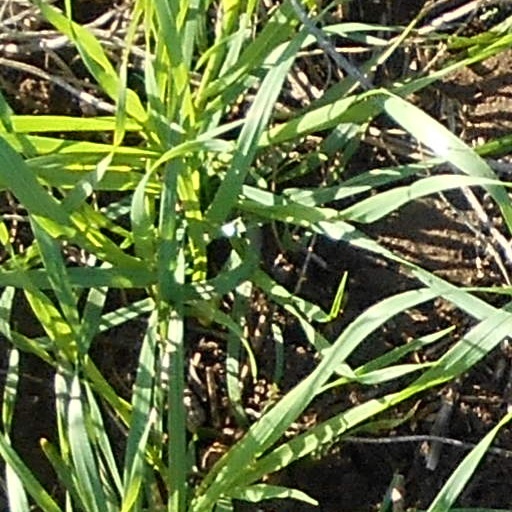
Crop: wheat